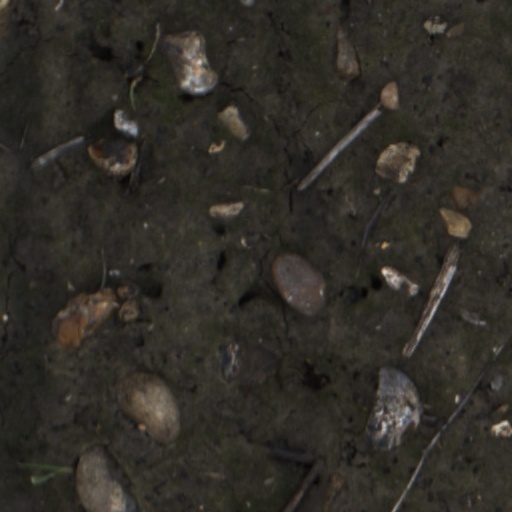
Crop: wheat